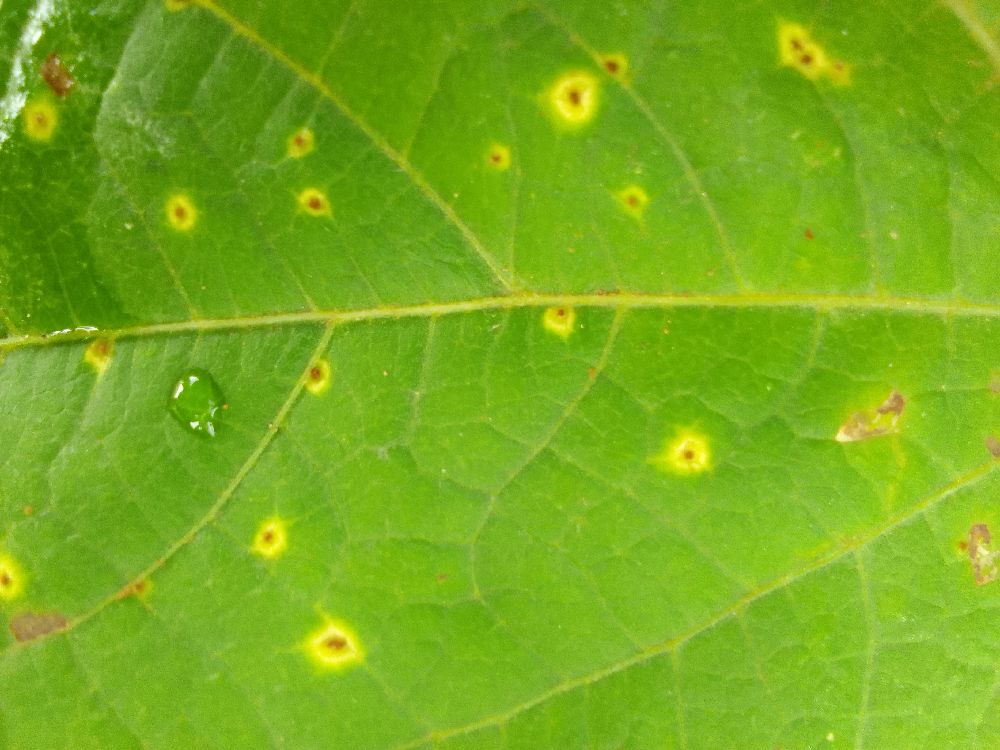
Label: rust